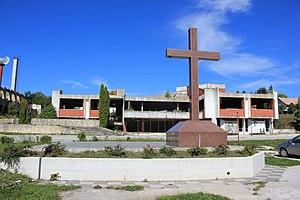
Bosansko Grahovo est une ville et une municipalité de Bosnie-Herzégovine située dans le canton 10 et dans la Fédération de Bosnie-et-Herzégovine. Selon les premiers résultats du recensement bosnien de 2013, la ville intra muros compte 876 habitants et la municipalité 3 091.